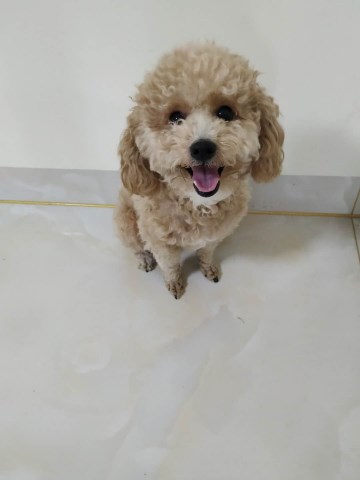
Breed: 7449-n000128-teddy